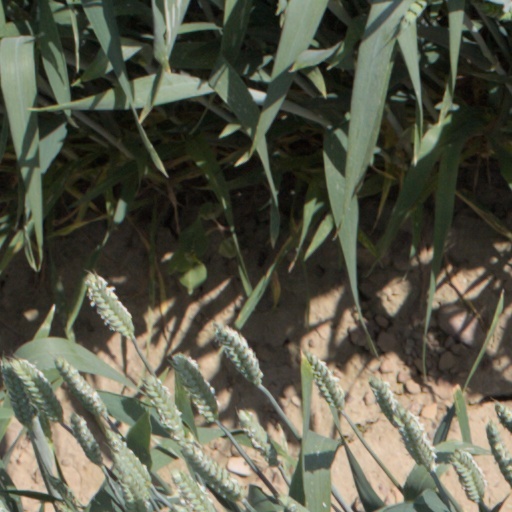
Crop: wheat